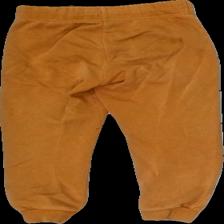
View: back
Type: Trousers
Category: Children
Brand: H&M
Colors: Brown
Material: 100%cotton
Pattern: Logo print
Cut: Regular
Size: 122
Season: Autumn
Stains: Minor
Holes: Minor
Price range: <50
Recommended usage: Export